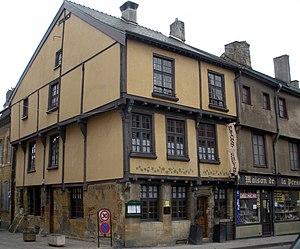
Maisons espagnoles, Grande-Rue 61, Mouzon
Cet article recense les monuments historiques des Ardennes, en France.
Les maisons espagnoles de Mouzon sont des maisons situées à Mouzon, en France.